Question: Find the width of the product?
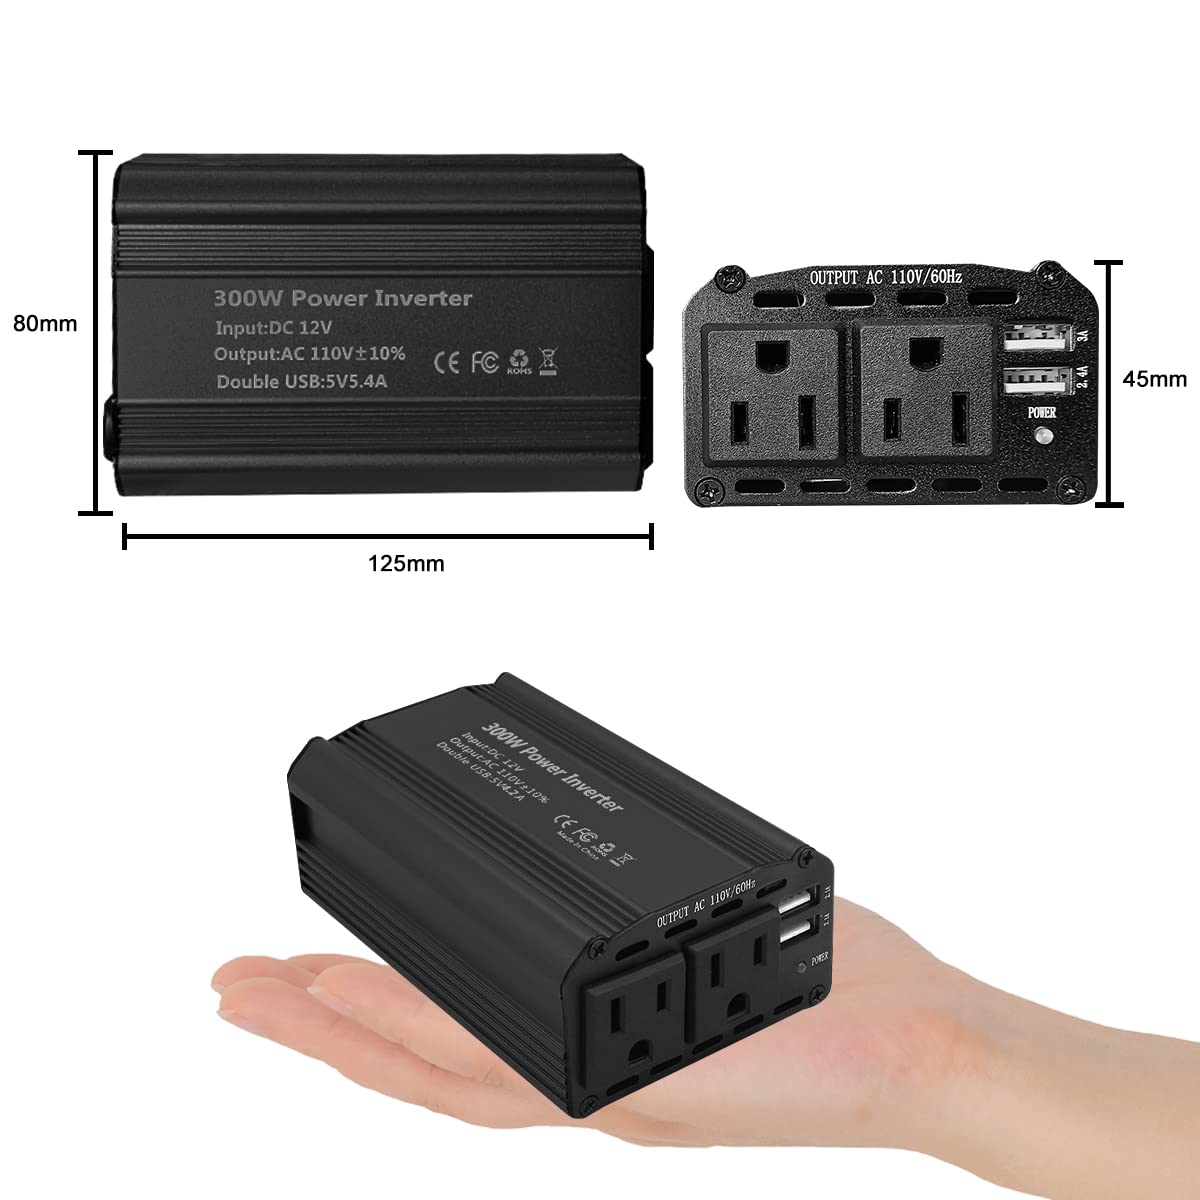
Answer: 80.0 millimetre